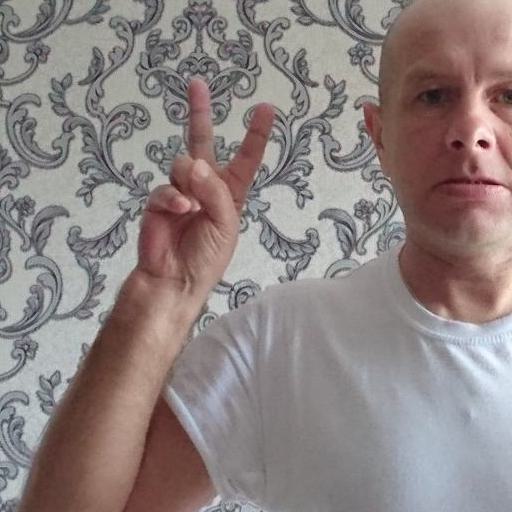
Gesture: peace